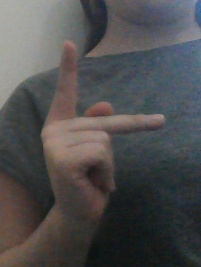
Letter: dha